Lilly Bridge

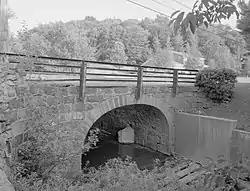
Lilly Bridge, Summer 1997

Lilly Bridge is a historic stone arch bridge located at Lilly in Cambria County, Pennsylvania. It was built by the Allegheny Portage Railroad in 1832, and is an bridge, with an elliptical shape and curved wingalls. It is built of roughly squared ashlar and crosses Burgoon Run.